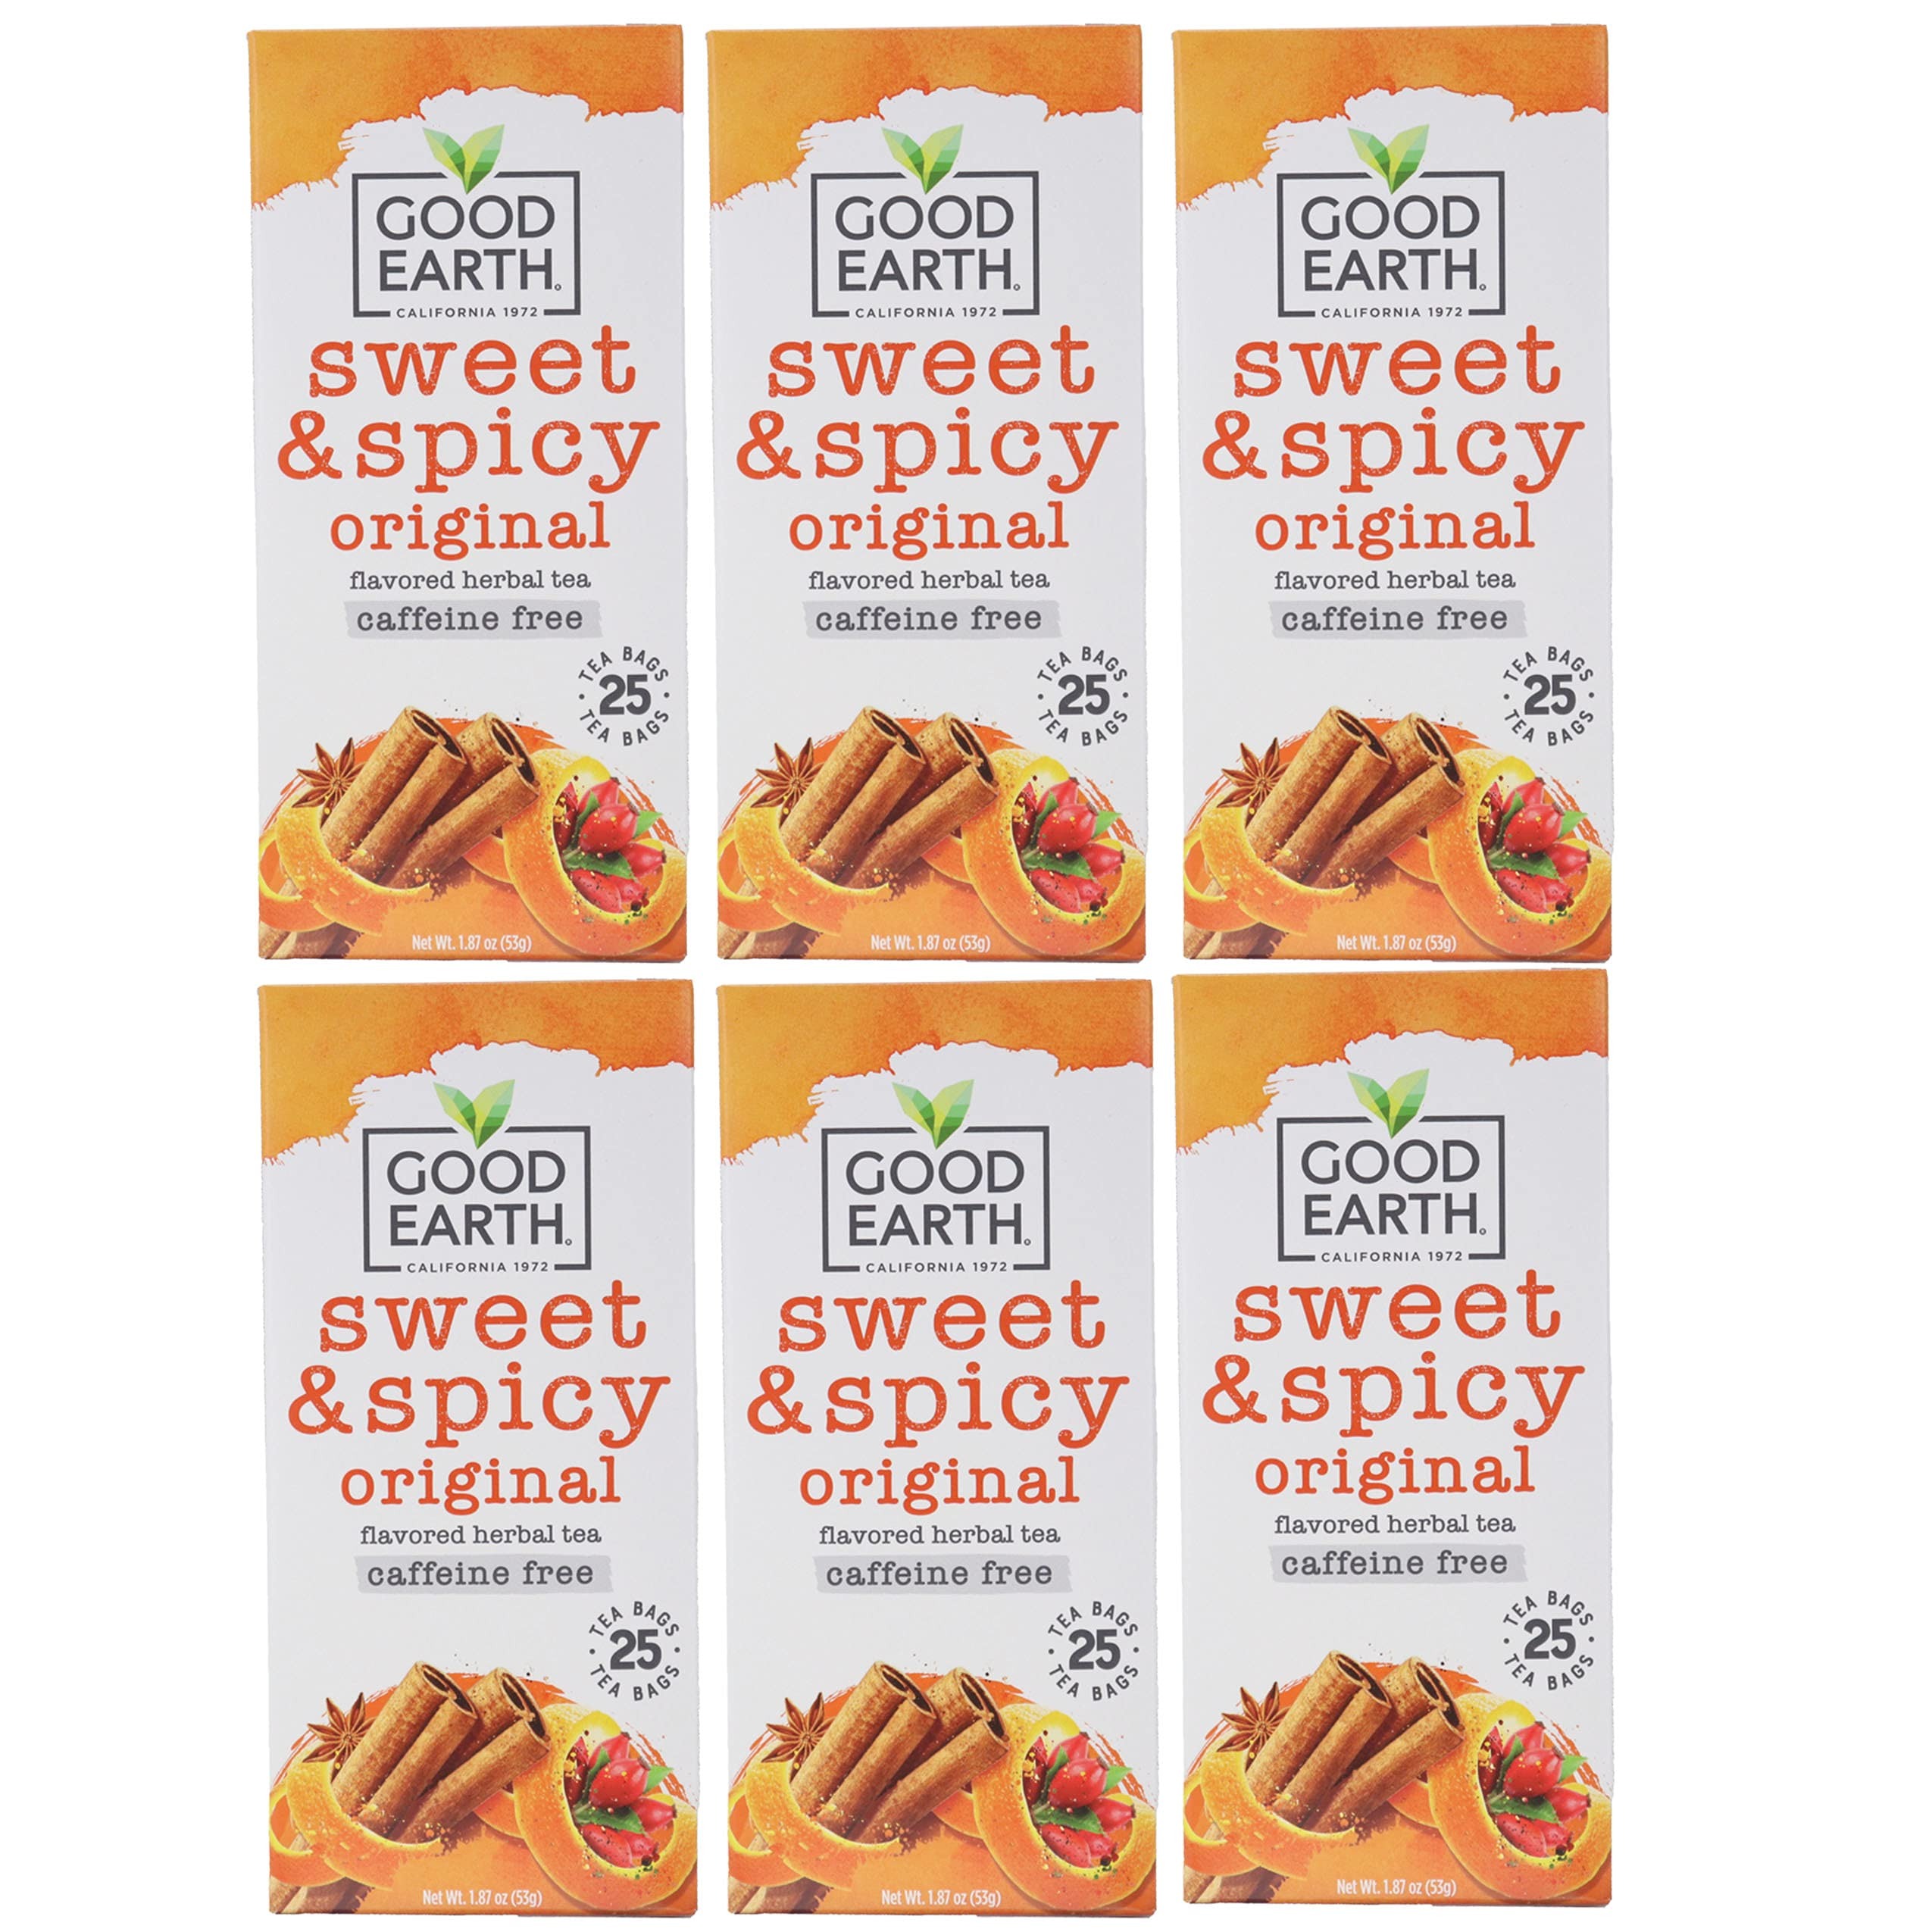
Item Name: Good Earth Caffeine Free Original Sweet and Spicy Herbal Tea Blend 25 Bags Each Package 6 Pack (Total 150 Bags)
Bullet Point 1: Includes 6 boxes; 25 bags each; total 150 bags
Bullet Point 2: Good Earth Caffeine Free Original Herbal Tea
Bullet Point 3: NO Caffeine; NO Sugar; NO MSG
Bullet Point 4: Unbleached Tea Bags Sweet and Spicy Caffeine Free.
Product Description: Good Earth tea is a natural source of antioxidants, individually wrapped for freshness, caffeine free. Our original tea is naturally sweet &amp; spicy and contains 3 calories per serving. The sweetness is derived from its herbs &amp; spices. This unique tea will capture your senses, from the first whiff to the last sip. Enjoy hot or ice it up, it contains no sugar, caffeine, artificial colors or preservatives. For the past 38 years, we have specialized in sourcing tea, herb, and spice ingredients from around the world. Extensive travel to china, Mexico, and many other countries on five continents has provided Good Earth teas unlimited sources to purchase quality herbs and teas to make our blends. Many of the growers we work with sell us their crop each year providing us consistency in quality. We believe that in manufacturing and re-selling products, we must deliver superior quality teas and herbs at competitive prices. Our vision has proven successful, making good earth teas one of the fastest growing specialty tea brands in the United States. Our insight into tea consumption trends allows us to provide quality blends of green teas, chai teas, black teas, herbal teas, red teas, and medicinal teas. These teas compliment our award-winning original blends developed for the Good Earth restaurants in California and Minnesota.
Value: 6.0
Unit: Count

Price: 34.9